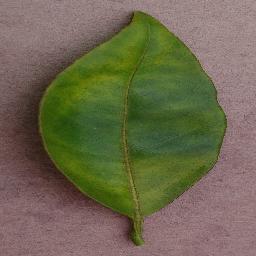
Label: Orange___Haunglongbing_(Citrus_greening)